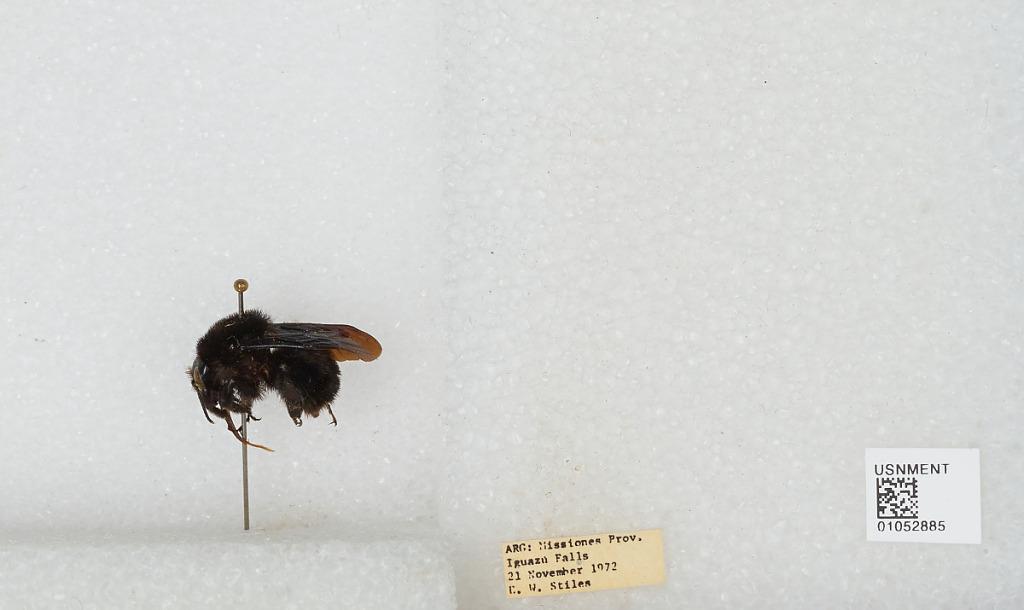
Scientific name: Bombus sp.
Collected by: E. Stiles
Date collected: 1972-11-21
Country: Argentina
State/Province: Misiones
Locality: Iguazu Falls
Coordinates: -25.6953, -54.4367